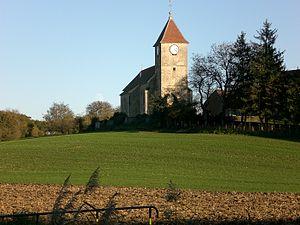
Eglise Saint Pierre et Saint Paul de Battrans, Haute-Saône, Franche Comté, France
La communauté de communes Val de Gray est une communauté de communes française, située dans le département de la Haute-Saône et la région Bourgogne-Franche-Comté.
Battrans est une commune française située dans le département de la Haute-Saône, en région Bourgogne-Franche-Comté.